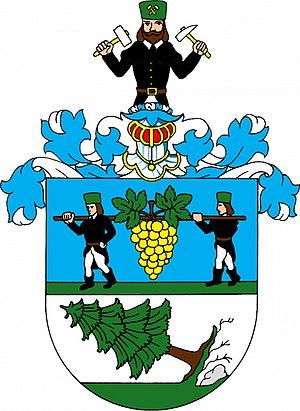
Vejprty est une ville du district de Chomutov, dans la région d'Ústí nad Labem, en Tchéquie. Sa population s'élevait à 2 891 habitants en 2018.